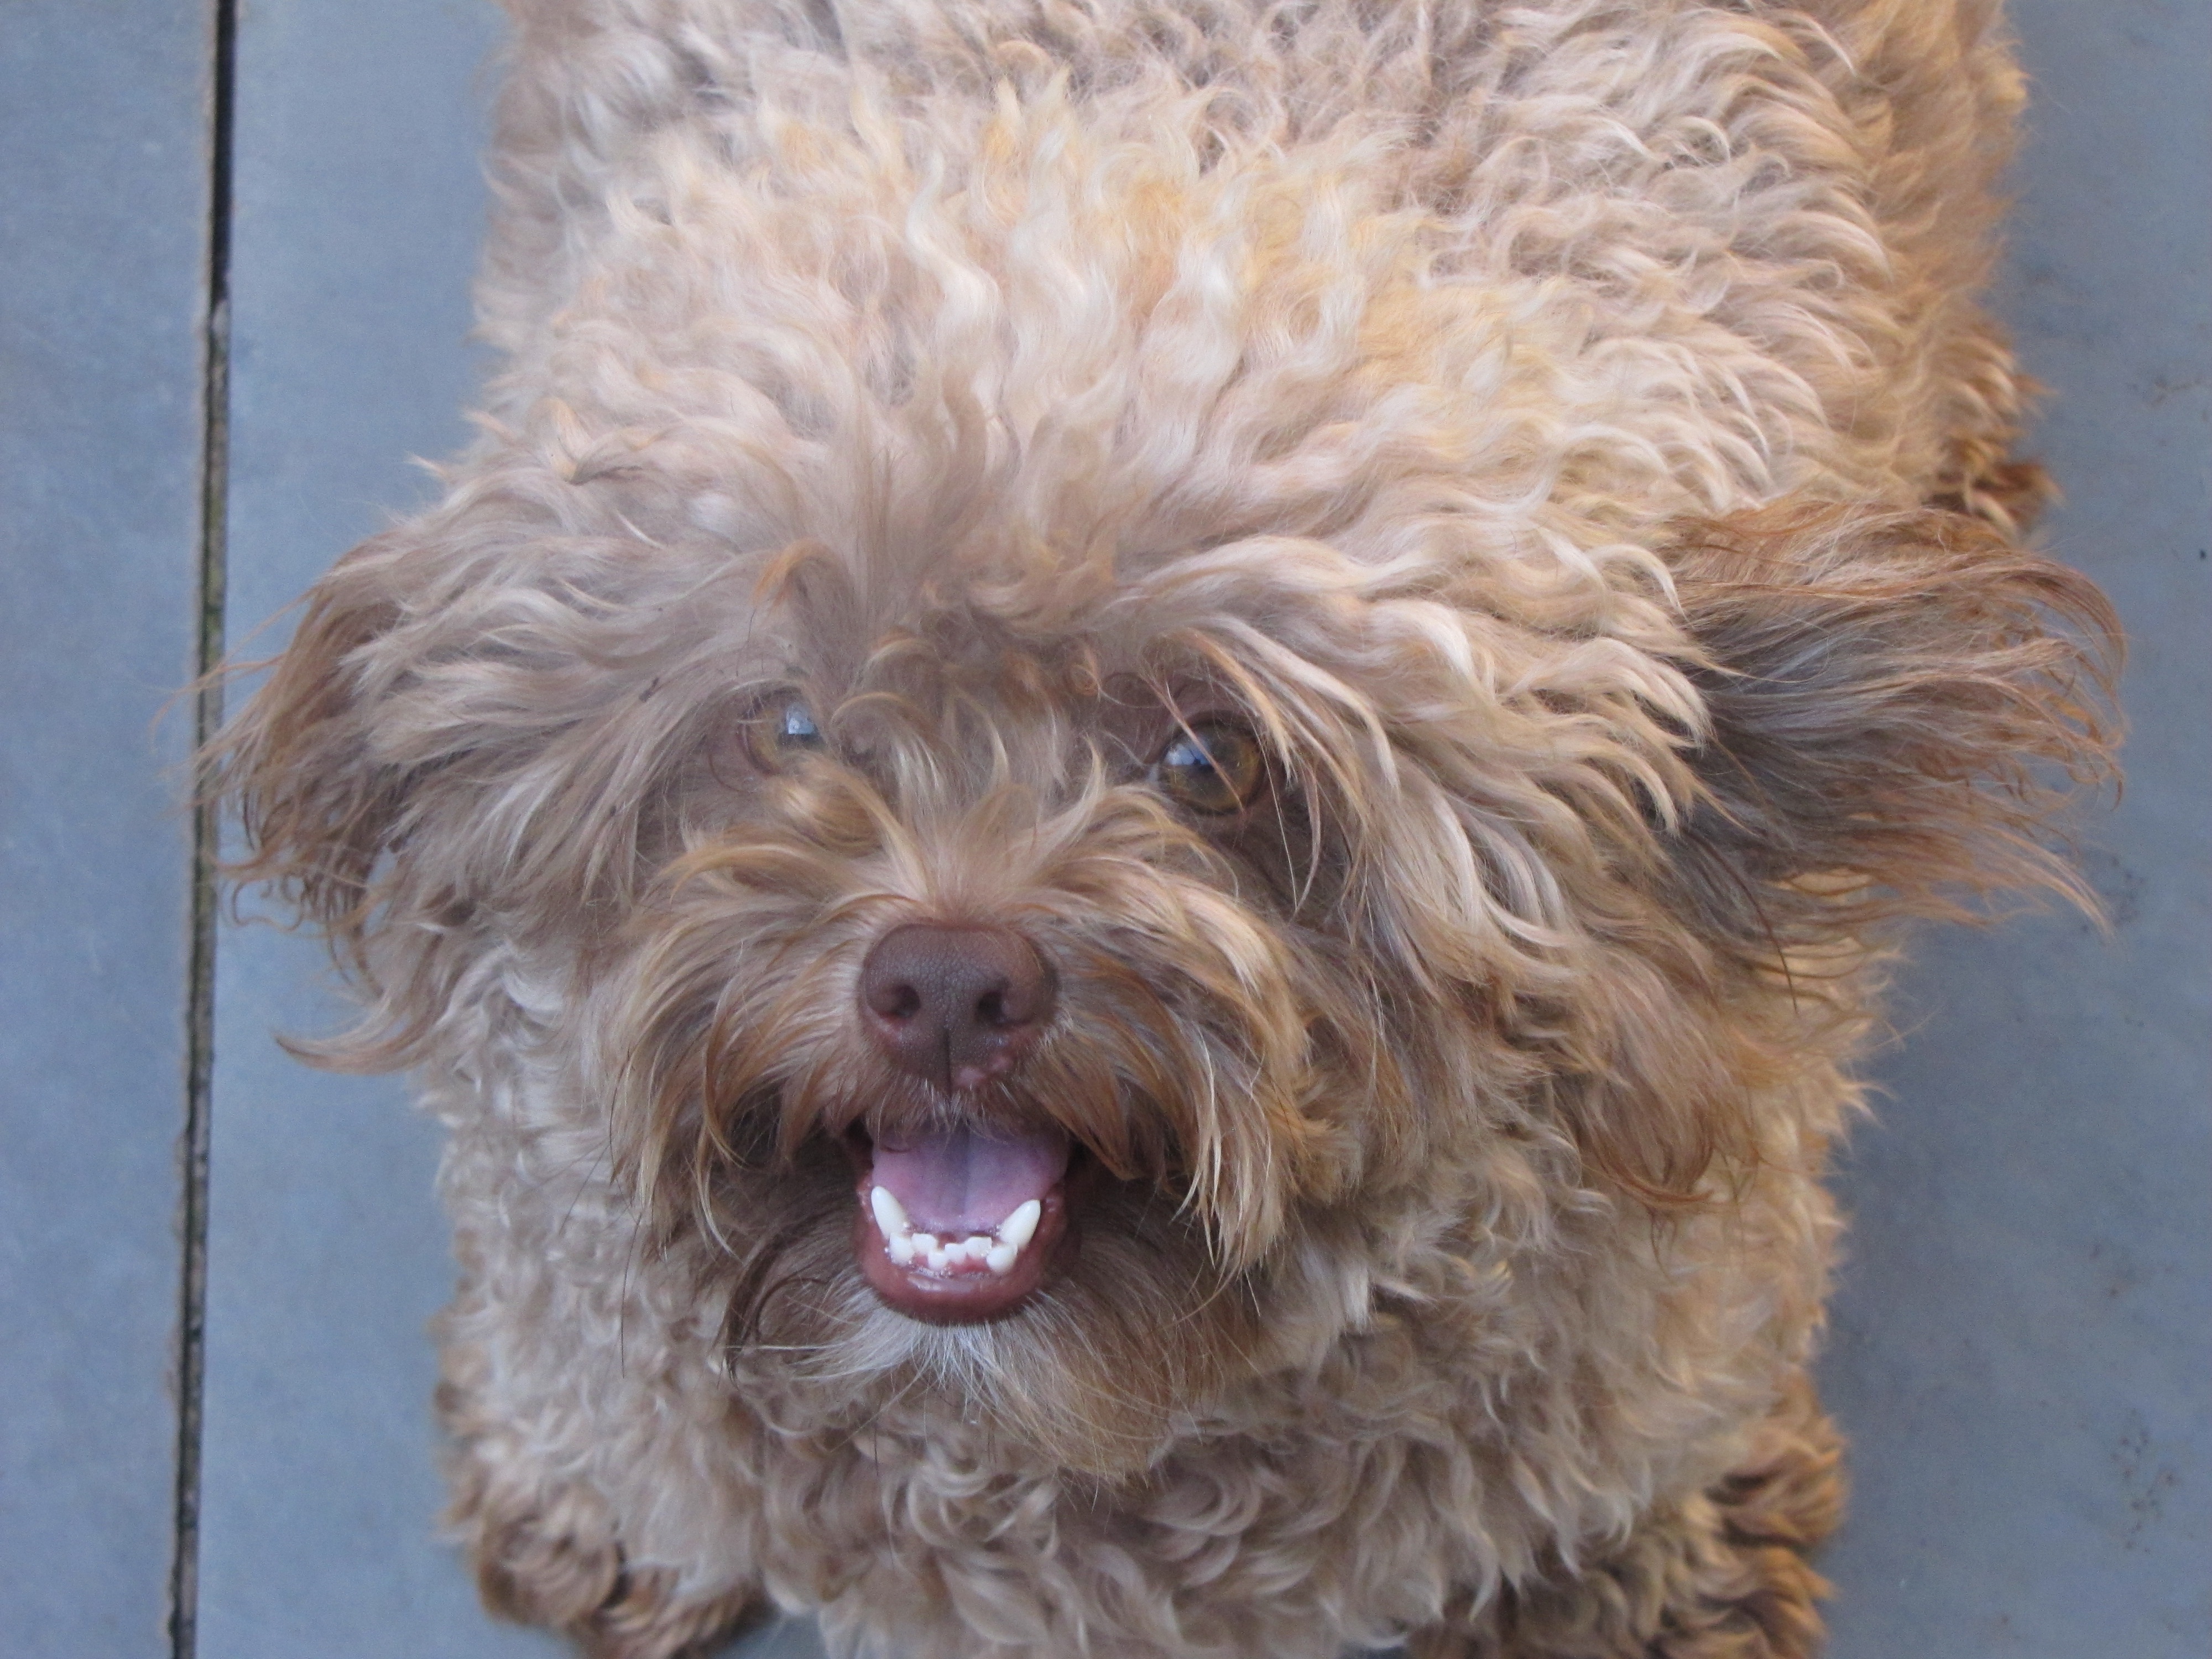
dog, mammal, vertebrate, adoption, dog breed, barbet, cavapoo, stray dog, miniature poodle, goldendoodle, cockapoo, irish soft coated wheaten terrier, bolognese, toy poodle, mutts, lost dog, adopted dog, havanese, dog like mammal, carnivoran, schnoodle, dandie dinmont terrier, glen of imaal terrier, dog crossbreeds, bolonka, poodle crossbreed, lagotto romagnolo, spanish water dog